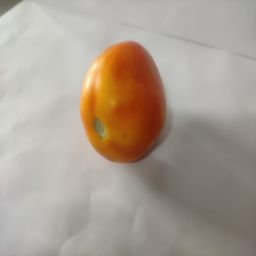
Crop: Tomato
Quality: Ripe